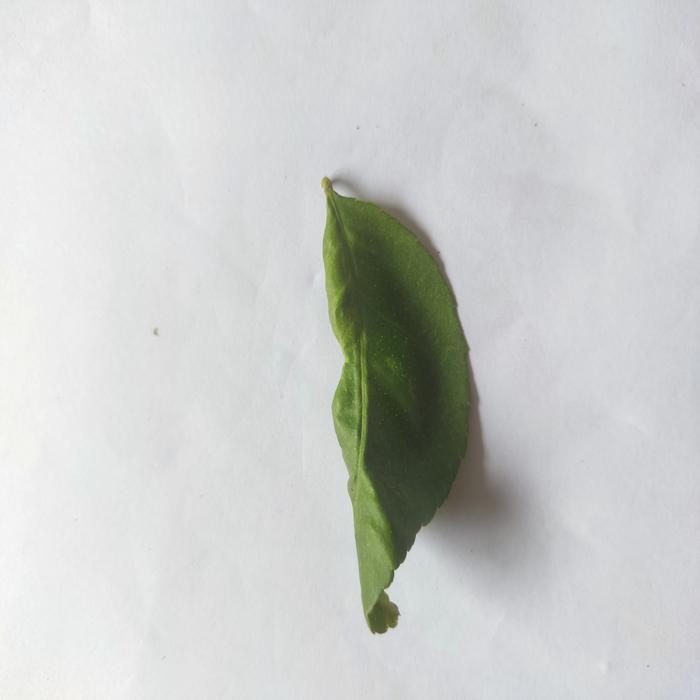
Crop: Lemon
Leaf condition: Leaf_Curl